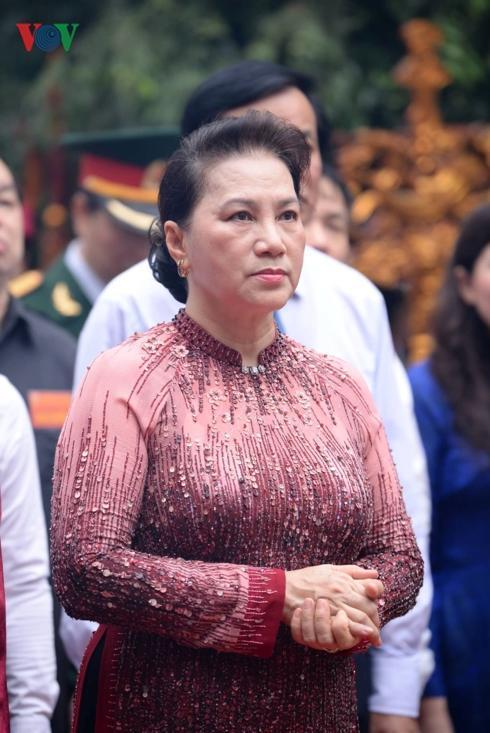
có một người phụ nữ mặc áo dài đang chắp tay